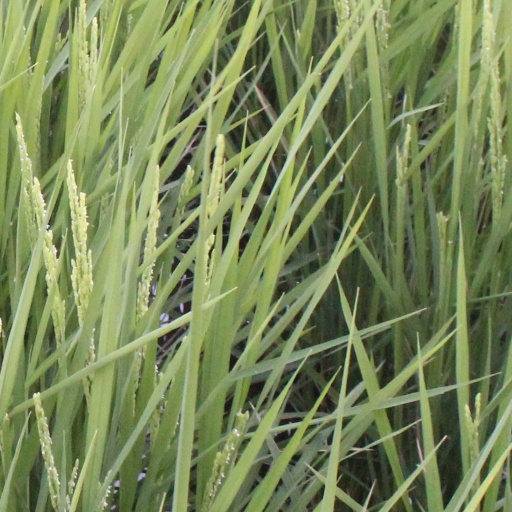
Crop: rice